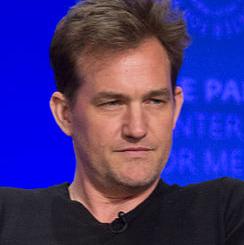
Age: 43